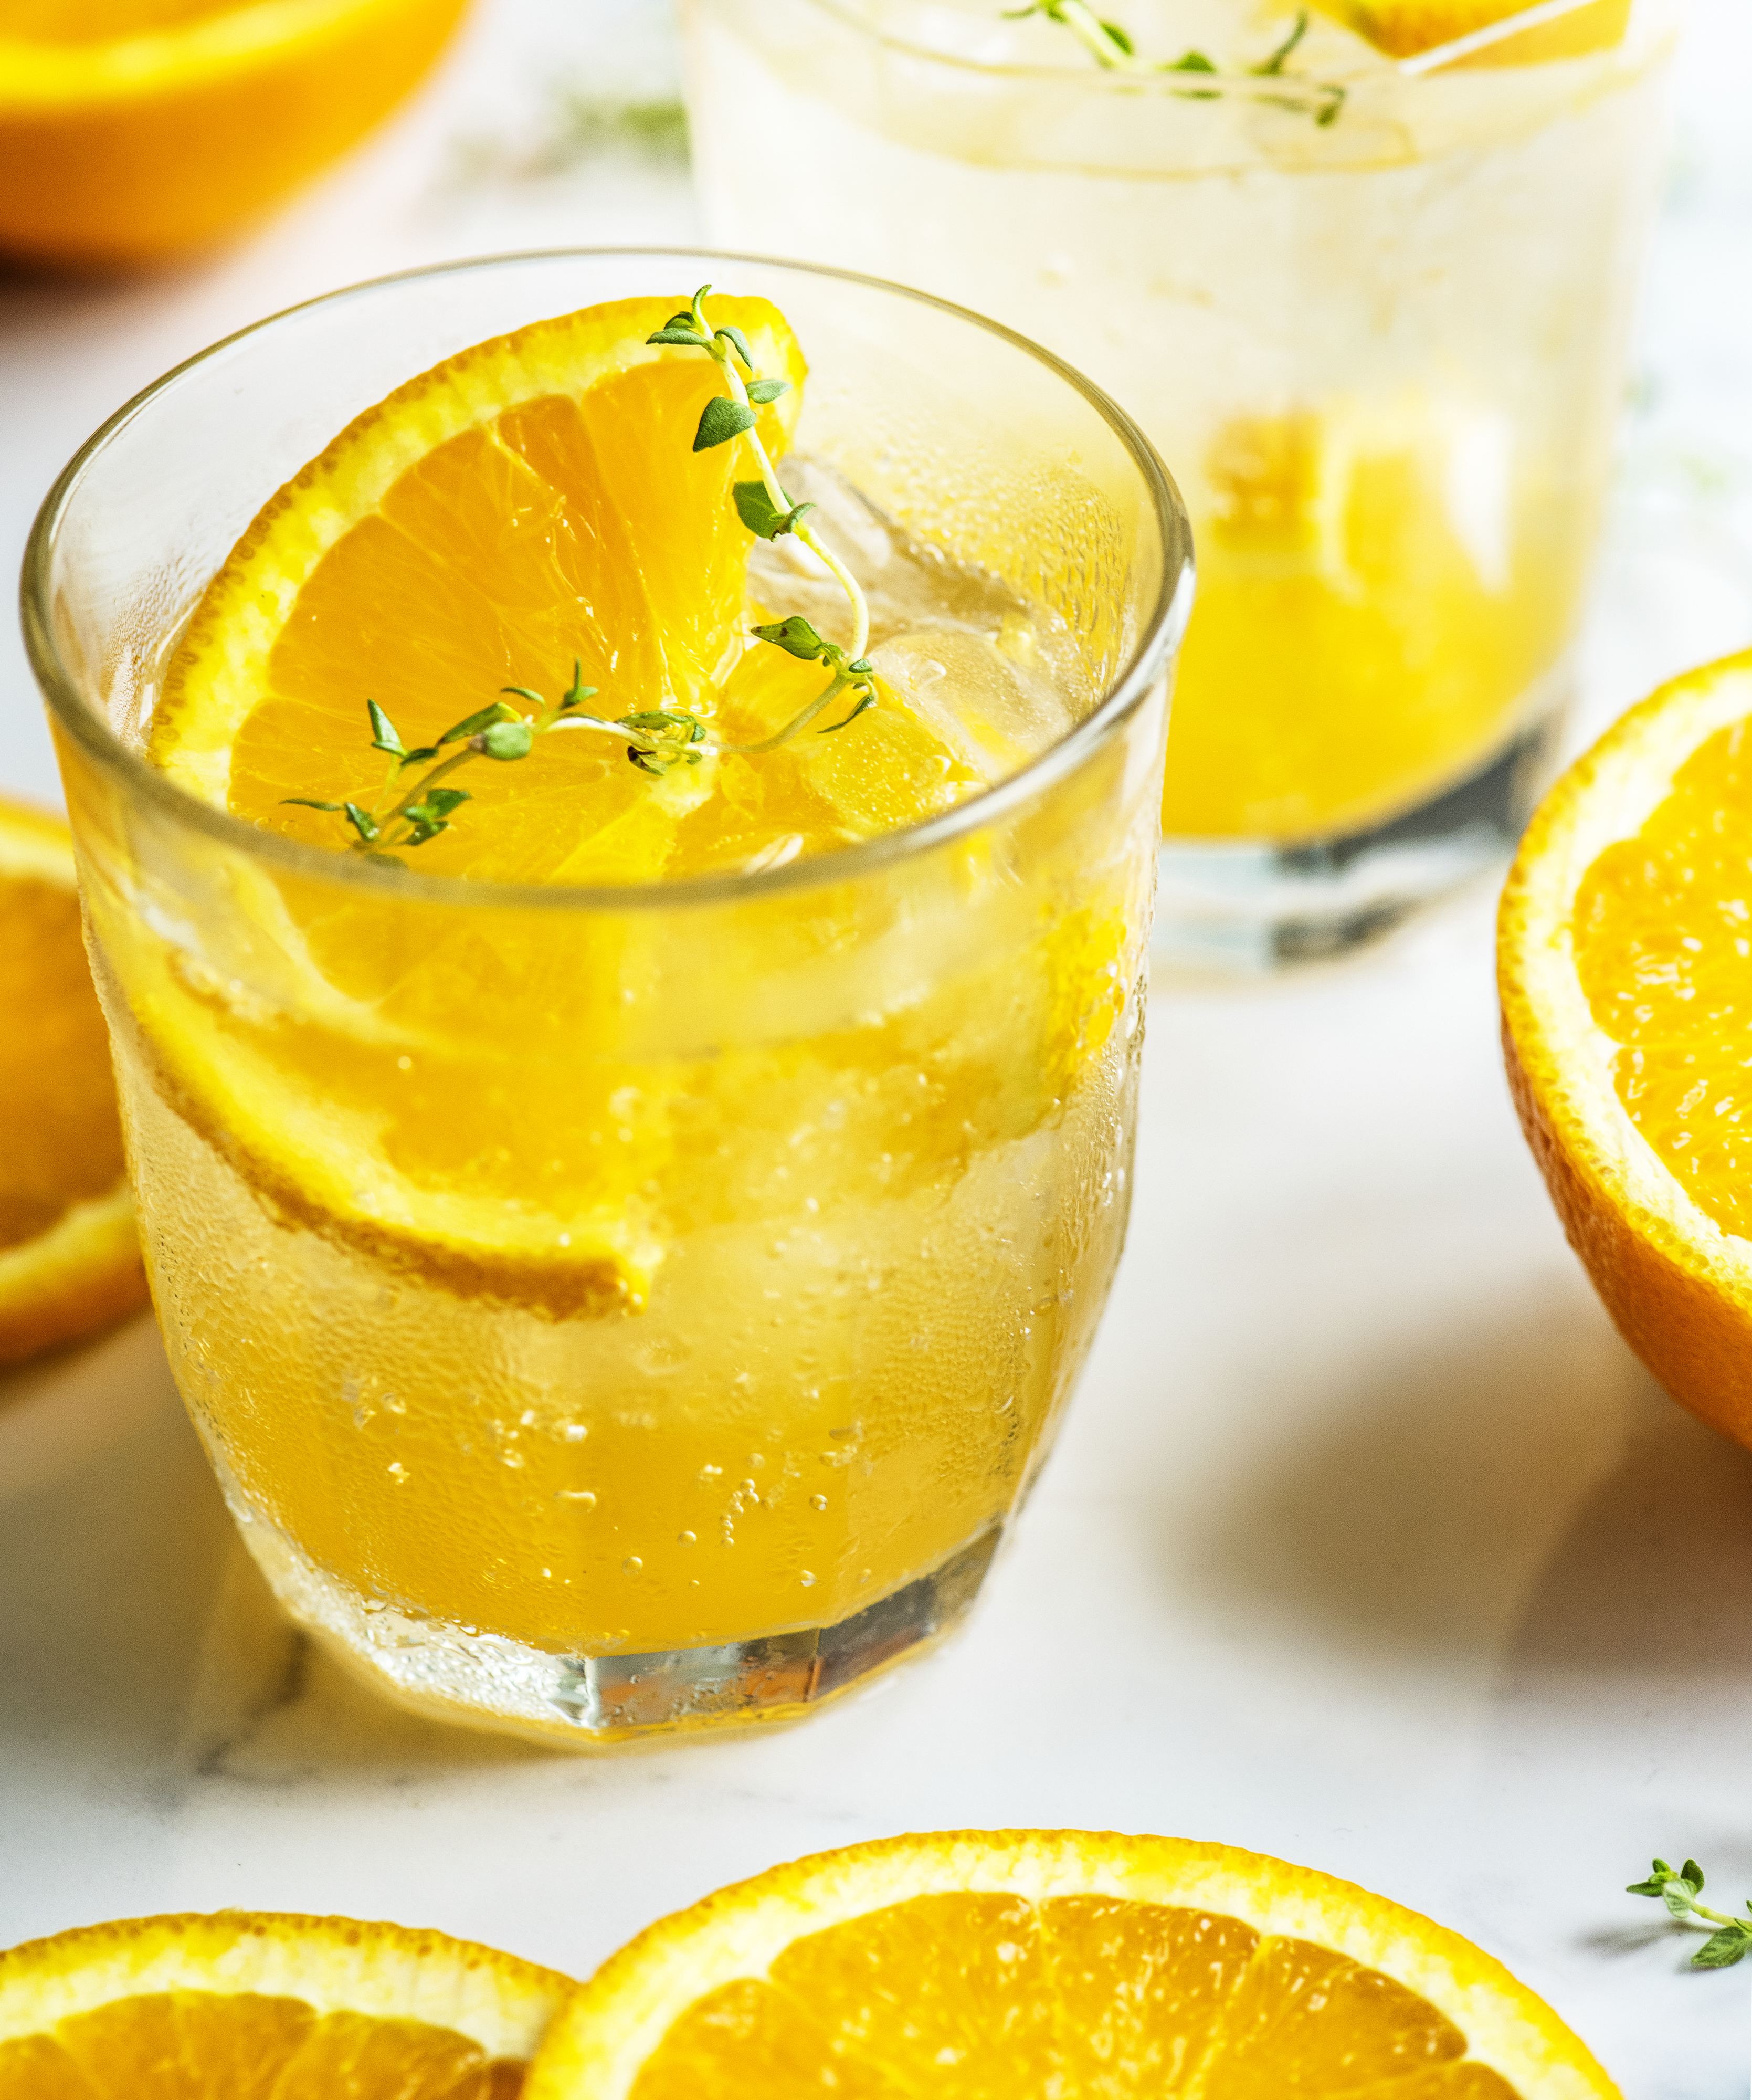
antioxidant, beneficial, beverage, closeup, cold water, dehydration, detox, detox drink, detox water, drink, drinking, flavored, food photography, fresh, freshness, fruit, fruit flavored water, fruit infused water, healthcare, healthy, herb, homemade, hydrated, infused water, ingredients, juice, macro, menu, metabolism boosting, natural, nutrients, nutritious, orange, orange and thyme, organic, recipe, refreshing, refreshment, rehydration, soda, sparkling, summer, tasty, thirsty, thyme, vitamin, water, wellbeing, wellness, orange drink, non alcoholic beverage, citric acid, lemon lime, lemonade, lemon juice, orange juice, food, harvey wallbanger, agua de valencia, cocktail, lime, punch